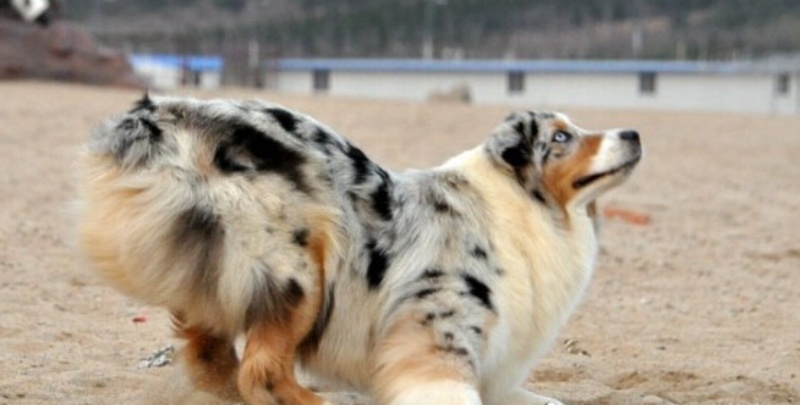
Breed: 245-n000098-Australian_Shepherd